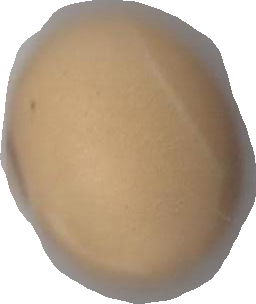
Variety: Grobogan